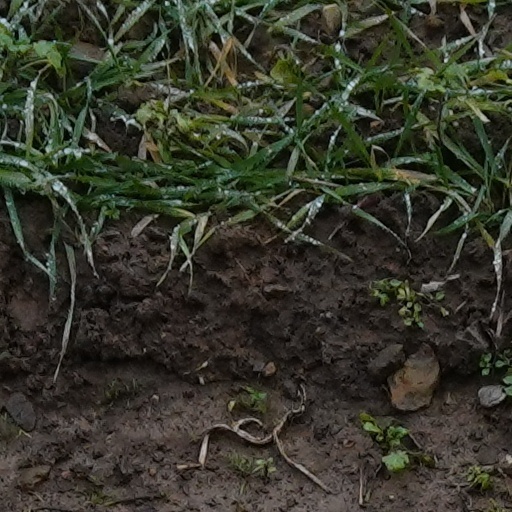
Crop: wheat